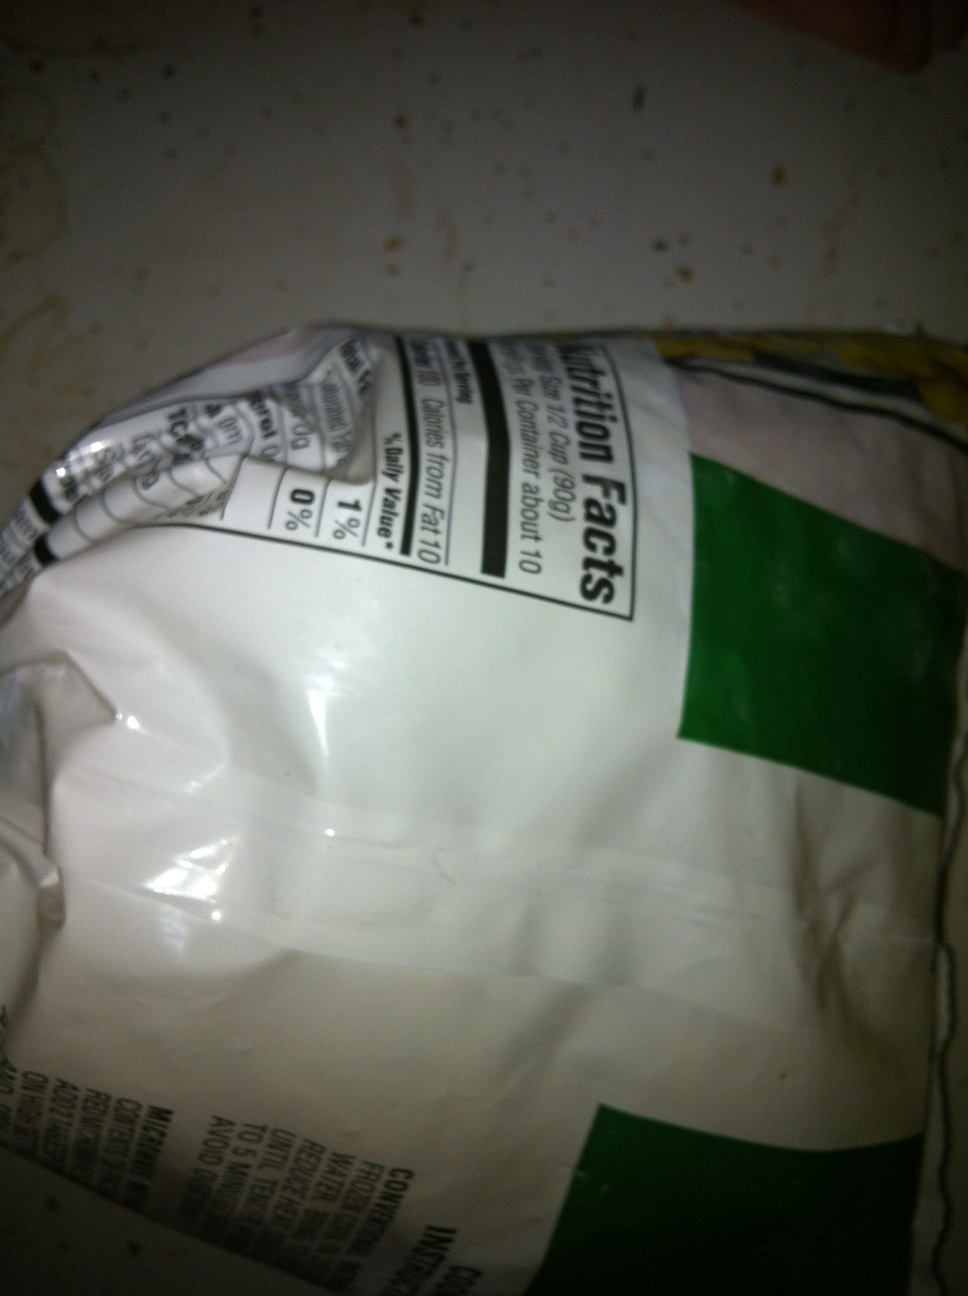Question: is this corn or peas?
Answer: unanswerable